Hyatt Regency Chicago

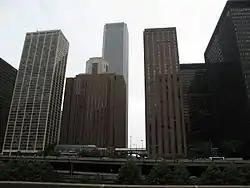
Hyatt Regency Chicago East and West towers

The Hyatt Regency Chicago is a Hyatt hotel on East Wacker Drive in Chicago, Illinois. The hotel operates over 2,019 guest rooms in two different towers which were constructed in 1974 and 1980. The towers are connected by both an above-ground skyway and an underground concourse. This underground concourse is considered to be part of the Chicago Pedway. The hotel has a multi-level conference center which includes a ballroom, and of meeting space. The conference center has been home to such events as the 40th, 49th, 58th, 70th and 80th World Science Fiction Conventions in 1982, 1991, 2000, 2012, and 2022 respectively.